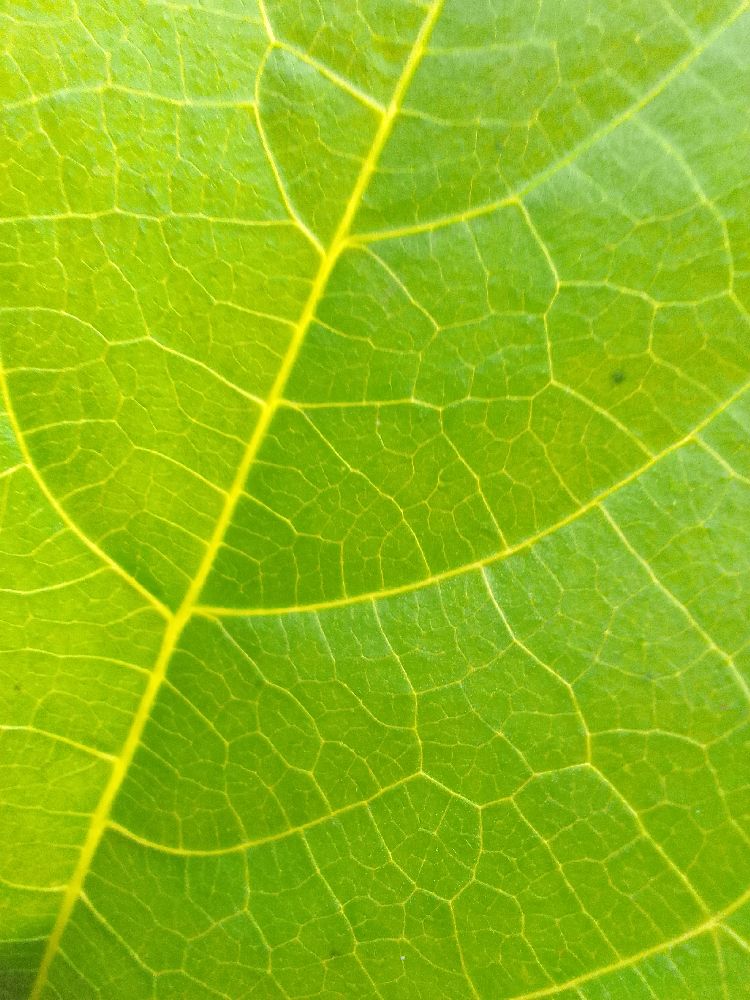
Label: healthy